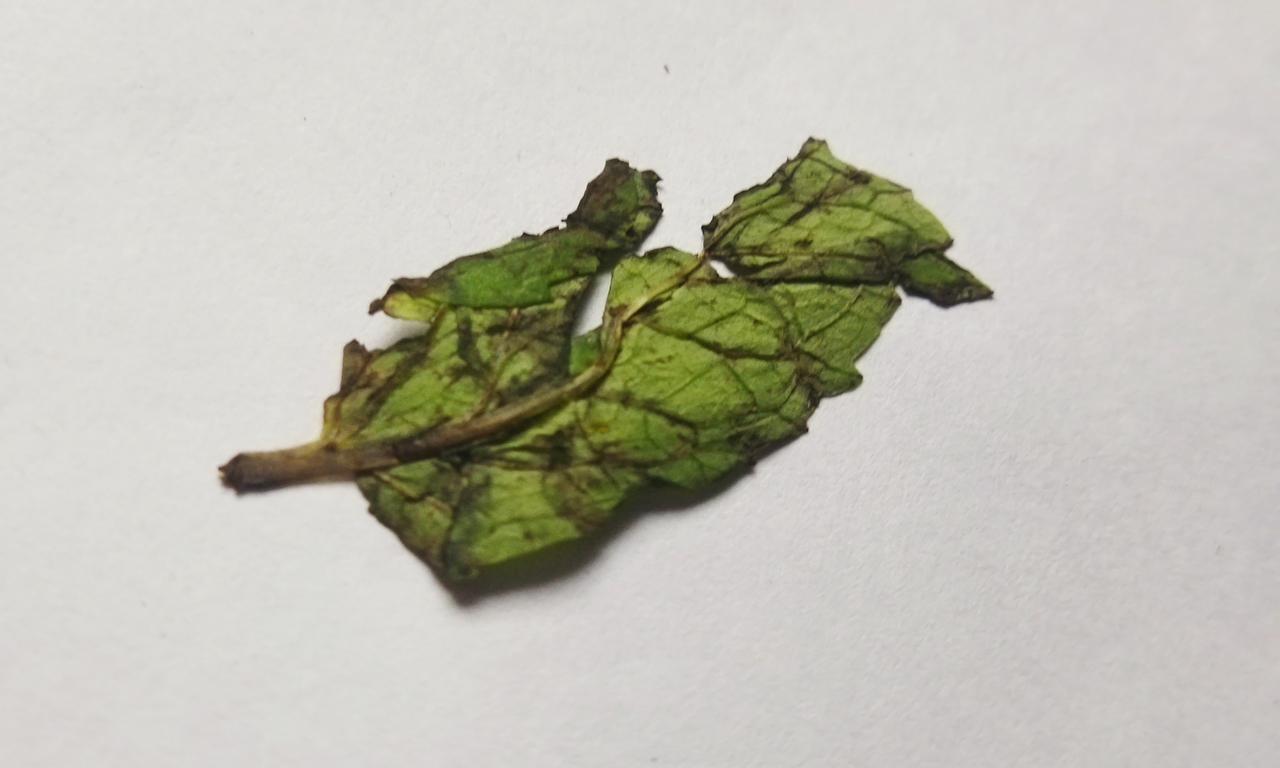
Label: Spoiled